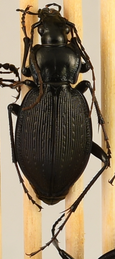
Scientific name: Pterostichus coracinus
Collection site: Mountain Lake Biological Station NEON (MLBS), plot MLBS_009